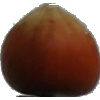
Label: nut_forest